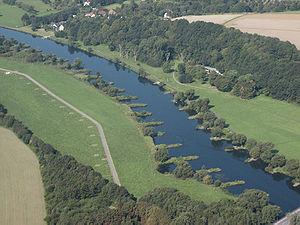
La Ruhr au sud de Bochum
Un épi est un ouvrage hydraulique rigide construit au bord de l'océan ou sur une berge de rivière pour freiner les courants d'eau et limiter les mouvements de sédiments. Dans l'océan, les épis permettent de créer des plages ou évitent de les voir emportées par l'érosion du littoral. Dans une rivière, les épis évitent l'érosion et les dérives de glace, ce qui aide la navigation. Les épis au bord de l'océan sont construits généralement perpendiculaires à la côte, depuis la partie supérieure de la plage jusqu'à s'enfoncer plus ou moins loin dans la mer. Certains épis sont construits totalement sous l'eau. Les épis sont généralement construits en bois, en béton ou avec des amas de roches placés dans une solide structure de grosses poutres en bois. Les épis sont souvent utilisés pour limiter l'érosion car ils sont moins onéreux qu'une digue classique et nécessitent peu d'entretien. Ils sont souvent utilisés en groupe ou en combinaison avec une ou plusieurs digues. Mais d'un point de vue esthétique, les épis peuvent donner aux plages un aspect artificiel et laid.
La région de la Ruhr est une aire urbaine dense de l'Ouest de l'Allemagne et le premier bassin industriel d'Europe de l'Ouest. Elle regroupe plusieurs grandes villes qui forment une conurbation de 5 203 100 d'habitants, soit la première d'Allemagne et la sixième européenne par le nombre d'habitants. Elle s'étend sur 3 484 km² ou 4 435 km² selon les sources.
La Rhénanie-du-Nord-Westphalie est un État fédéré de l'ouest de l'Allemagne. C'est le Land allemand le plus peuplé et doté du plus fort poids économique, en partie grâce à la Ruhr. La Rhénanie-du-Nord–Westphalie abrite plus de 23 % de la population allemande et contribue à environ 22 % du produit intérieur brut de l'Allemagne. Mais son poids économique dépassant largement les frontières de l'Allemagne, elle se place ainsi en tête des régions de l'Union européenne en étant première en termes de PIB PPA. Sa superficie est de 34 083 km². Sa capitale est Düsseldorf et la plus grande ville est Cologne.